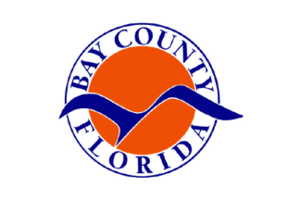
Le comté de Bay est un comté situé dans l'État de Floride, aux États-Unis. Sa population était de 168 852 en 2010. Son chef-lieu est Panama City. Sa superficie totale est de 2 676 km² dont 26,09 % d'eau.